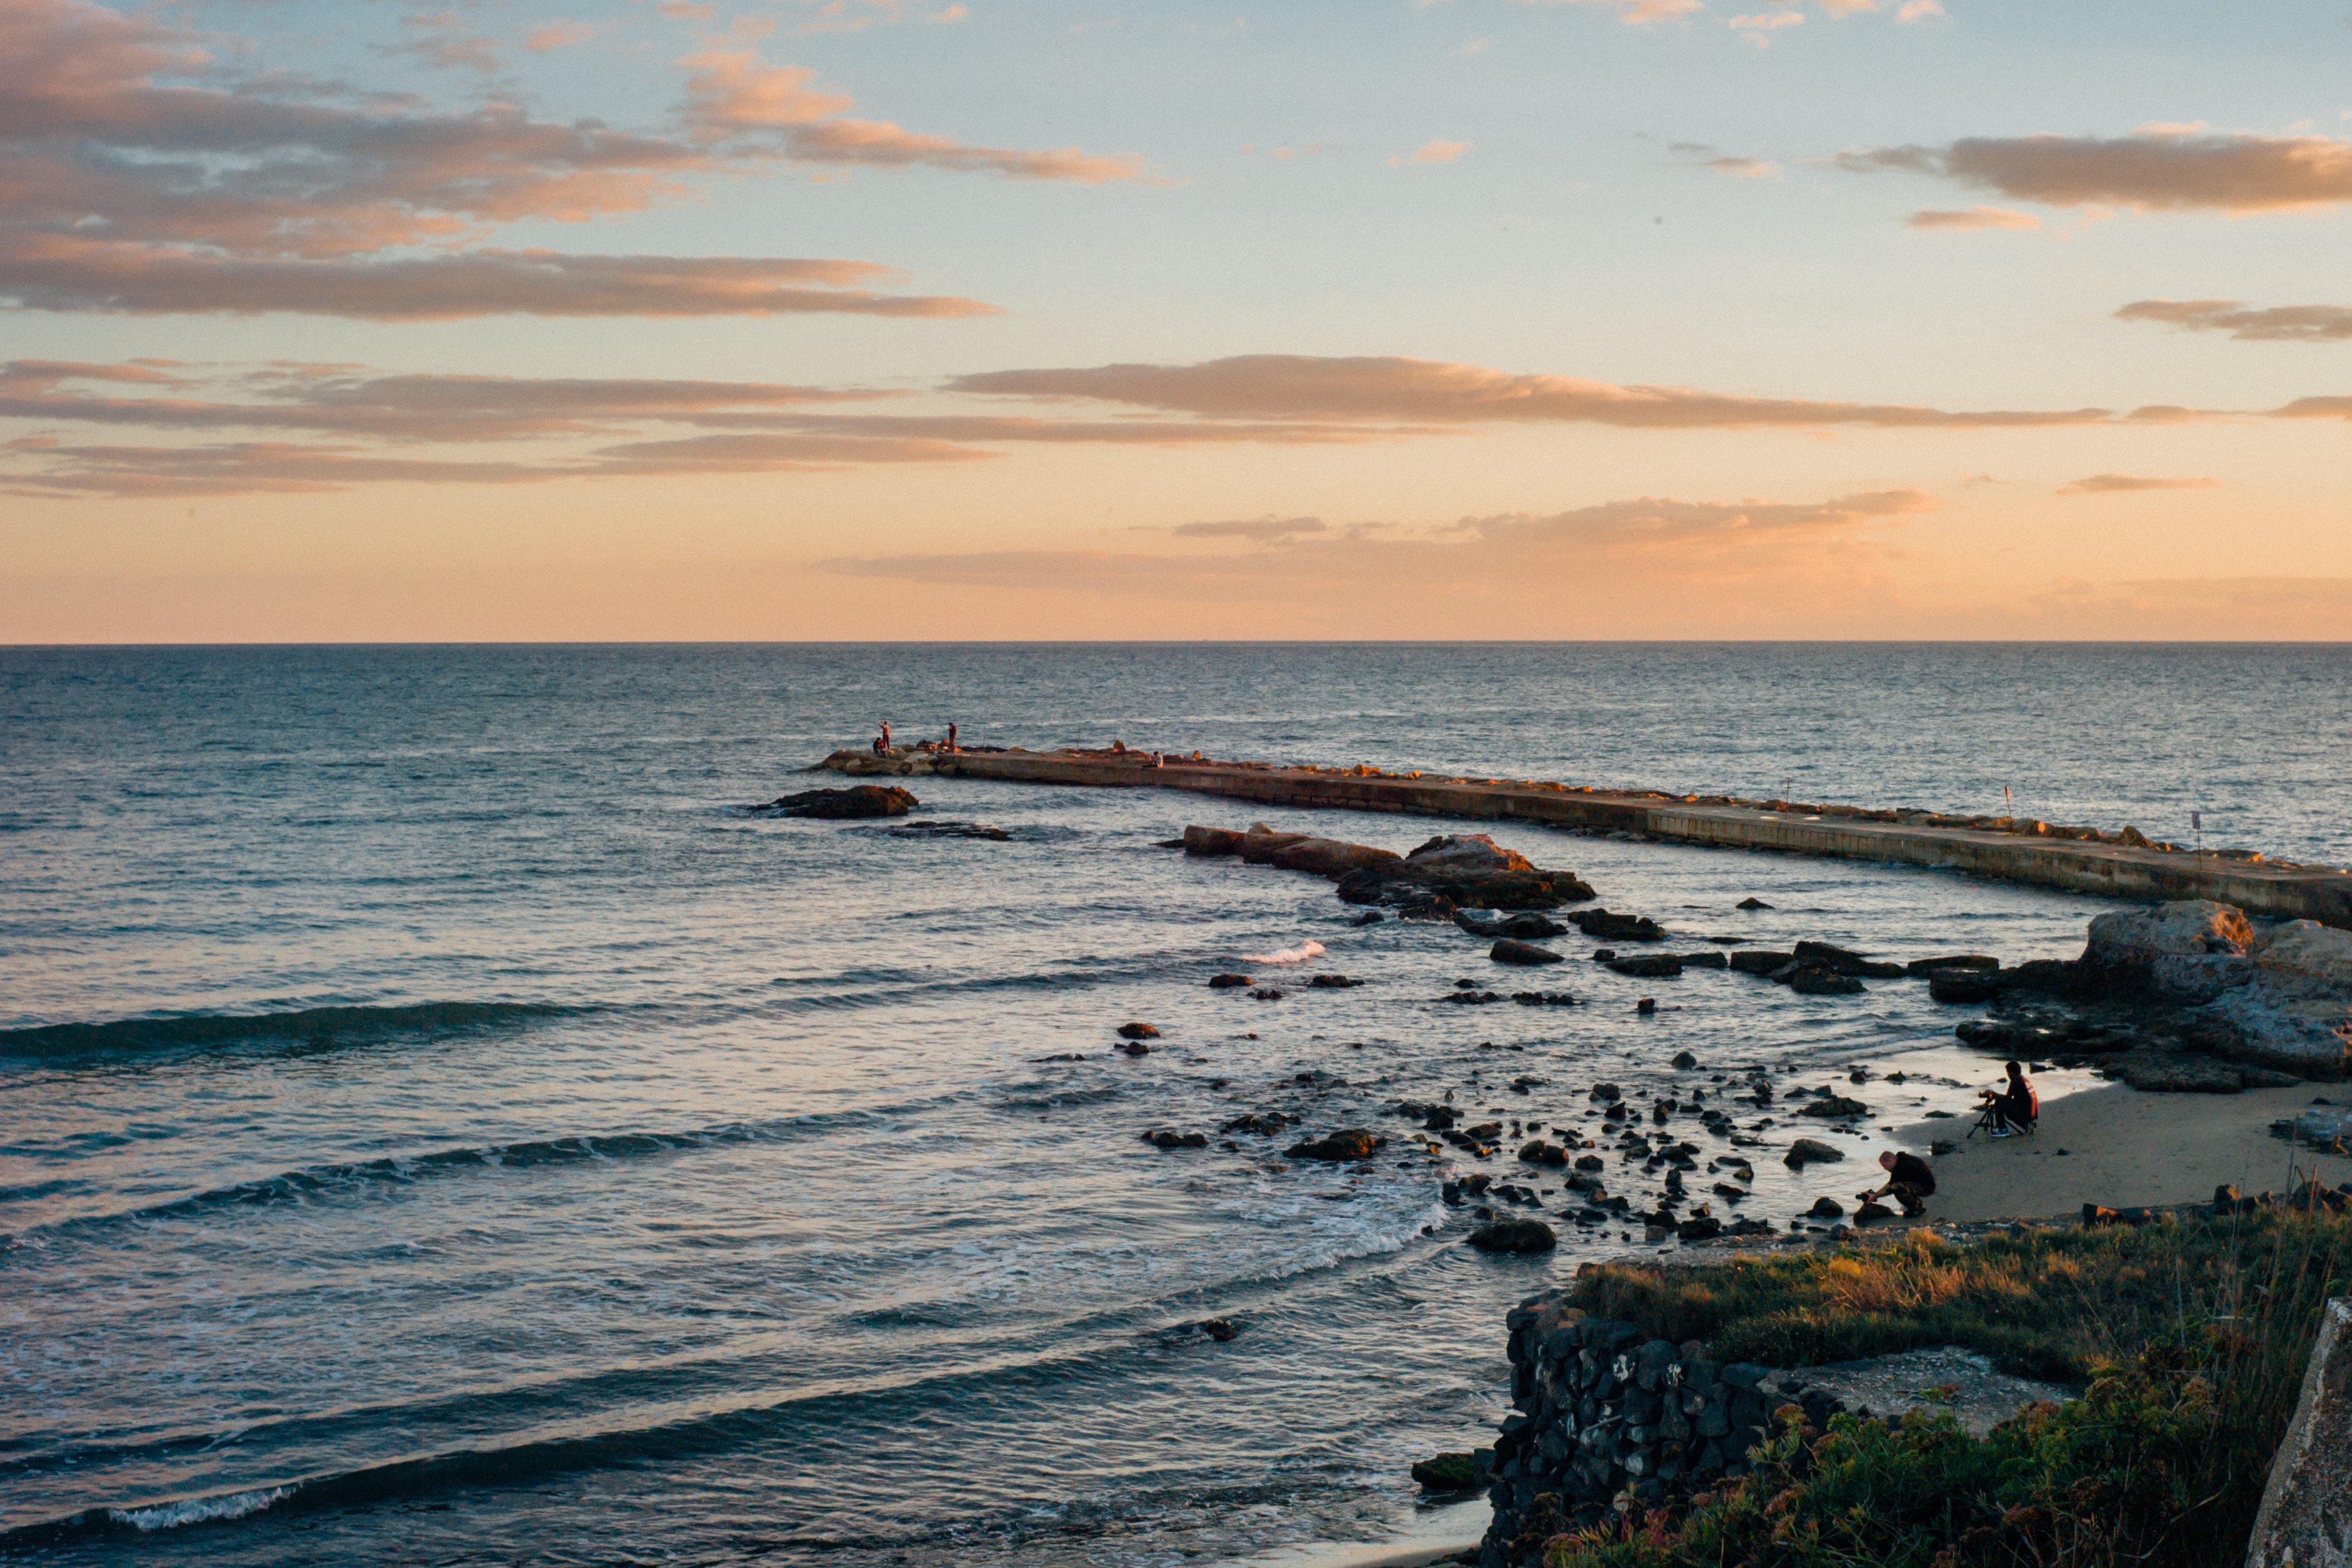
beach, sea, coast, water, sand, rock, ocean, horizon, cloud, sunrise, sunset, morning, shore, wave, dawn, dusk, evening, cove, bay, body of water, breakwater, cape, wind wave